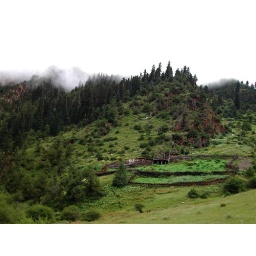
I love the brilliant green of the vegetables against the more mellow grass and forest.